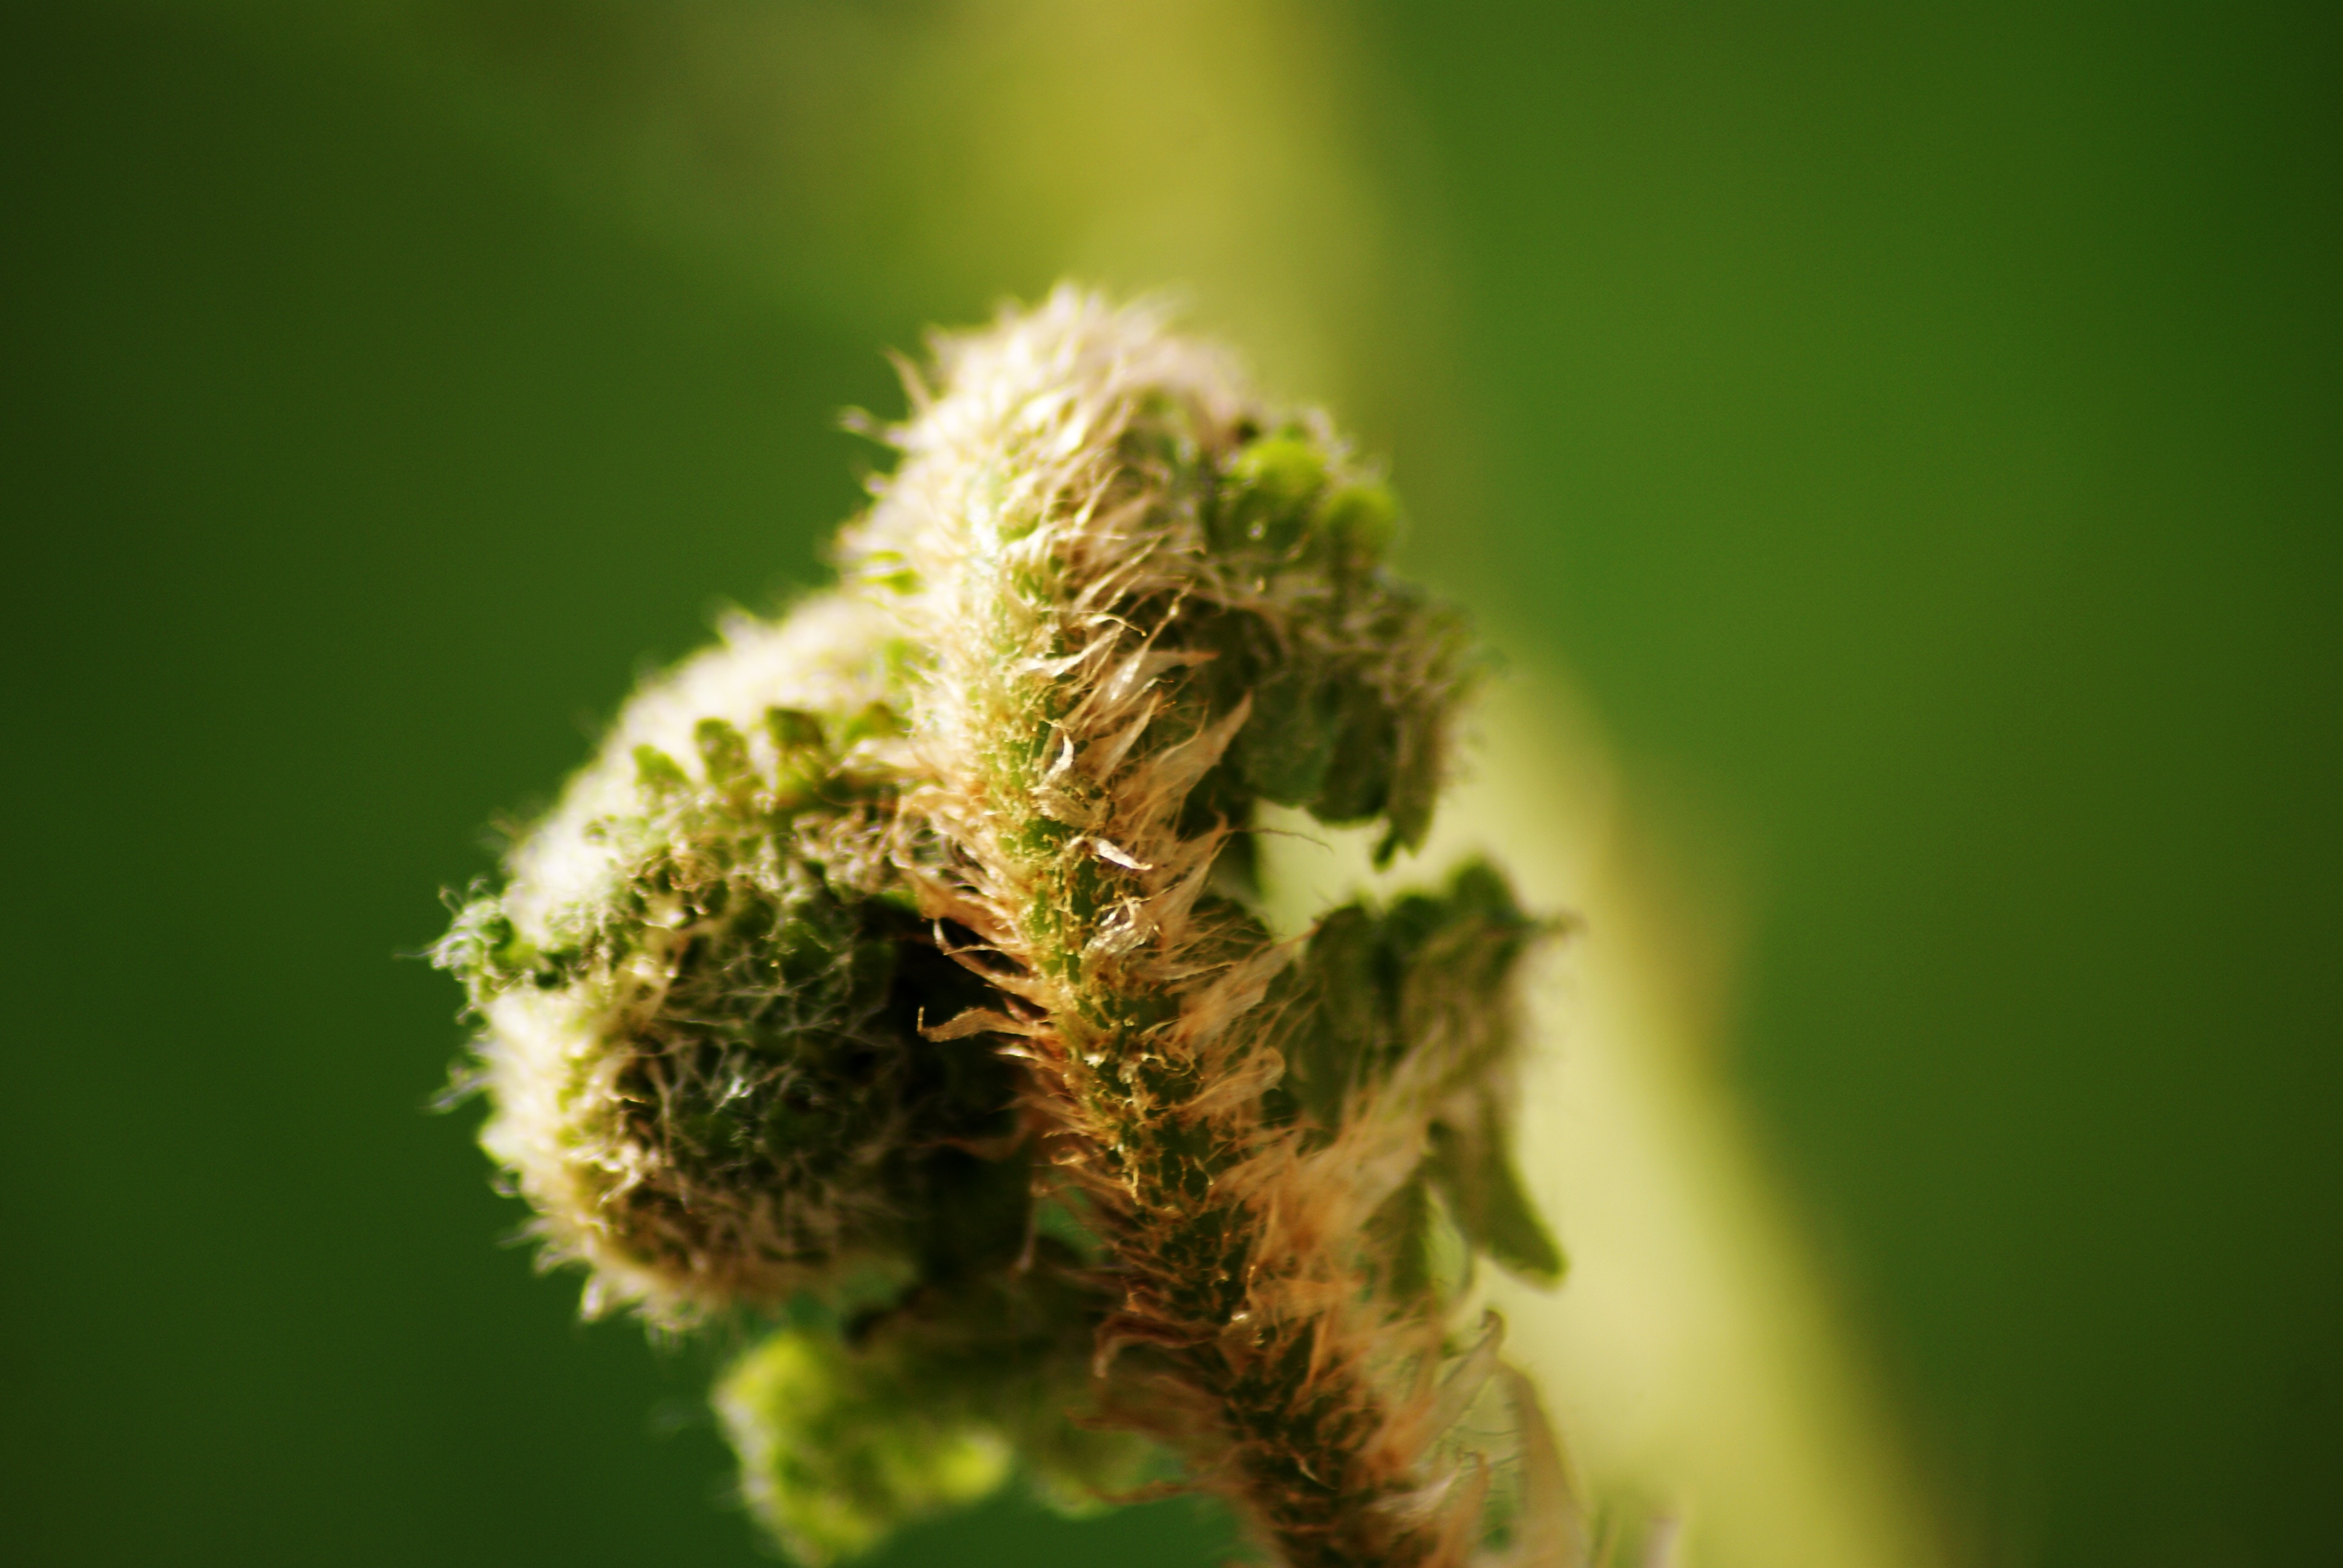
nature, forest, grass, plant, photography, leaf, flower, pollen, green, produce, botany, flora, fauna, fern, close up, vegetation, hairy, bud, macro photography, flowering plant, plant stem, land plant, thorns spines and prickles